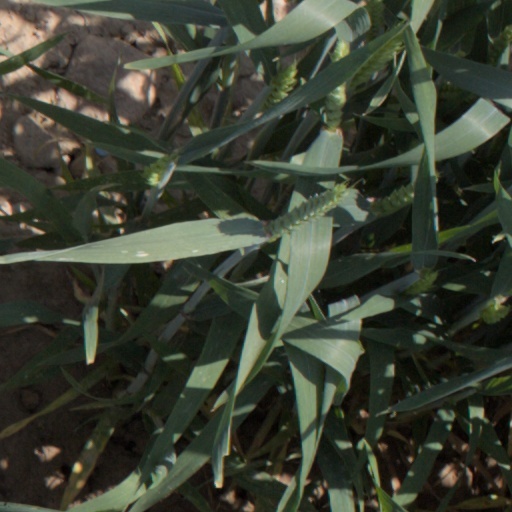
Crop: wheat